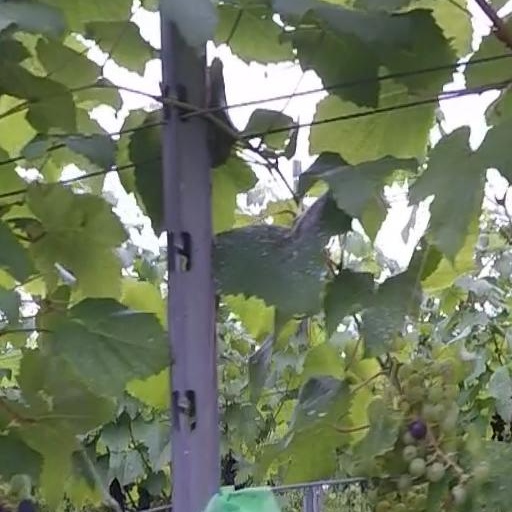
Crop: grape